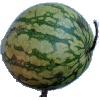
Label: Watermelon 1